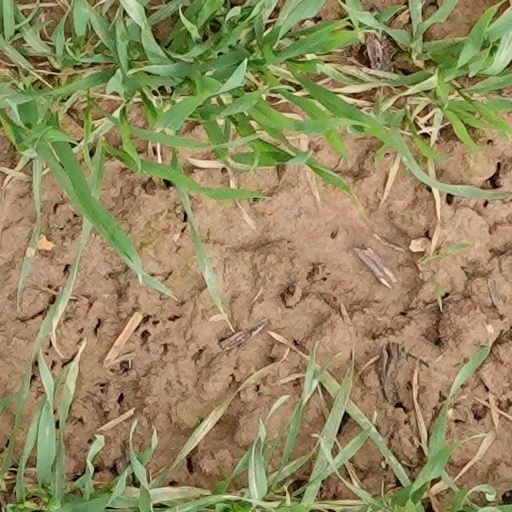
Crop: wheat